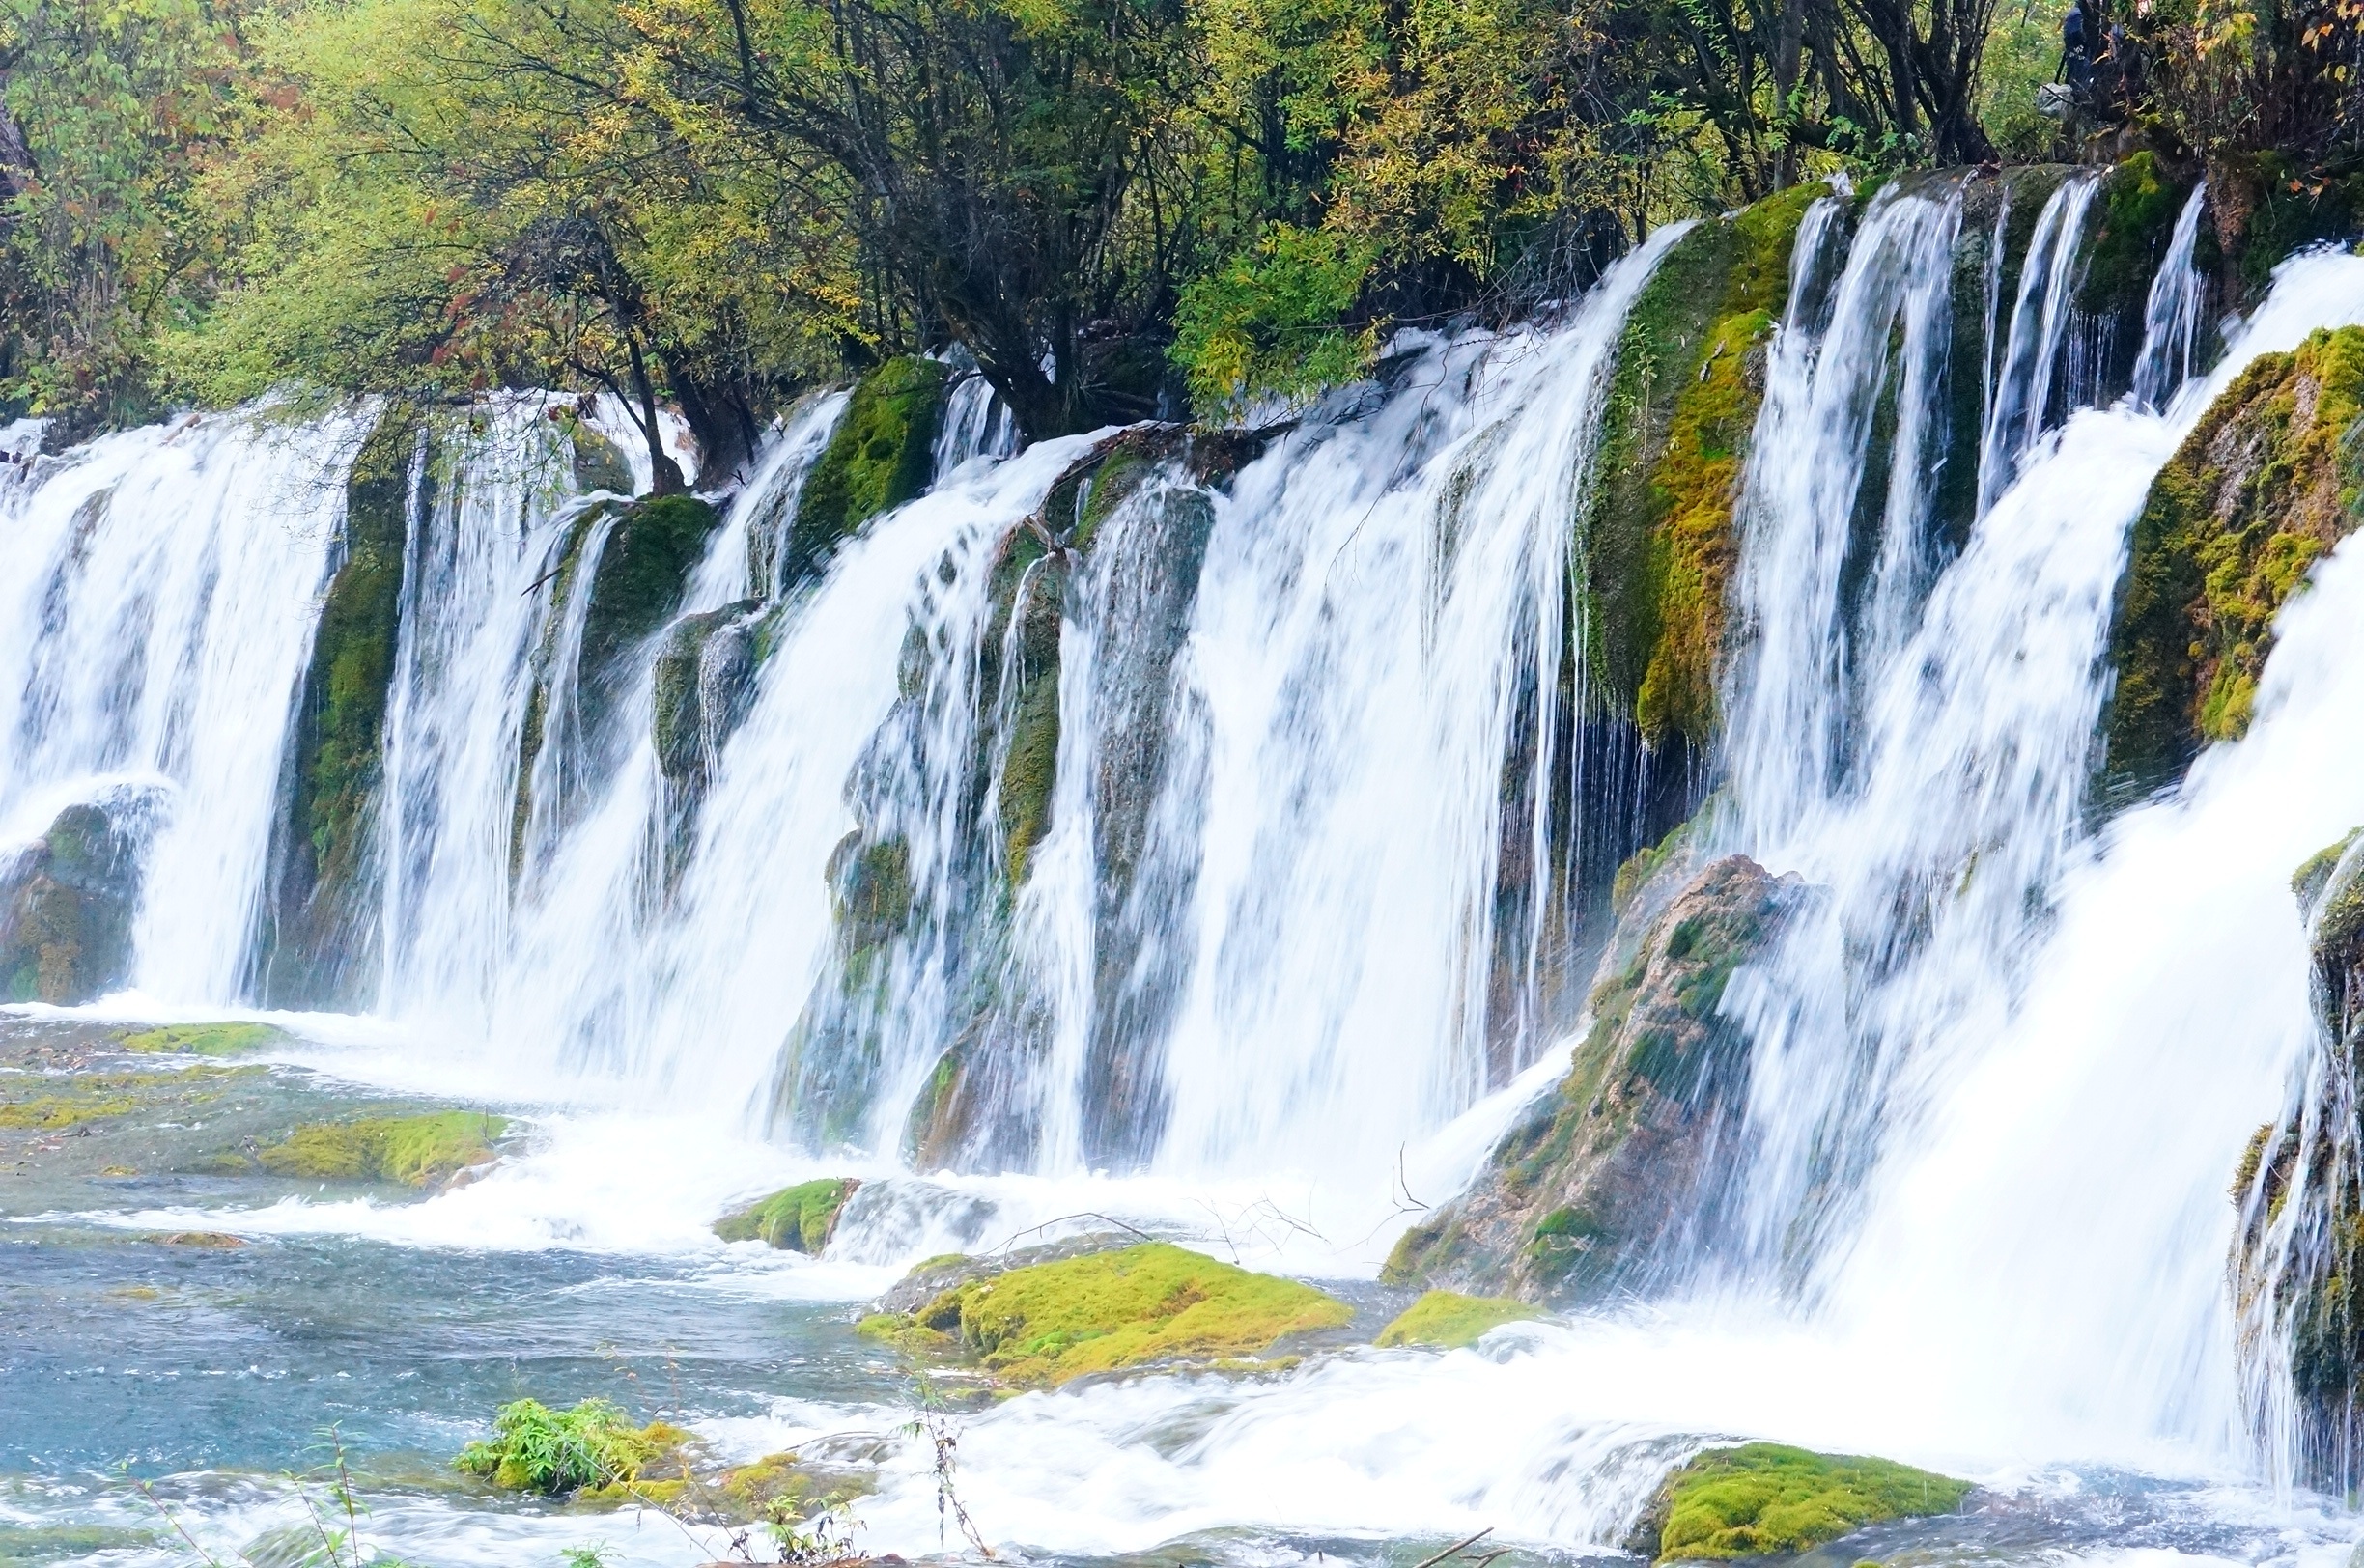
water, waterfall, stream, autumn, rapid, national park, body of water, falls, wasserfall, water feature, watercourse, jiuzhaigou, the snow falls